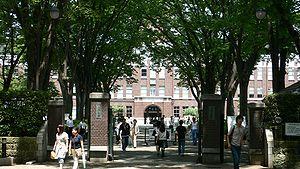
L'université de Seikei est une université privée japonaise fondée en 1906 et située dans la ville de Musashino.